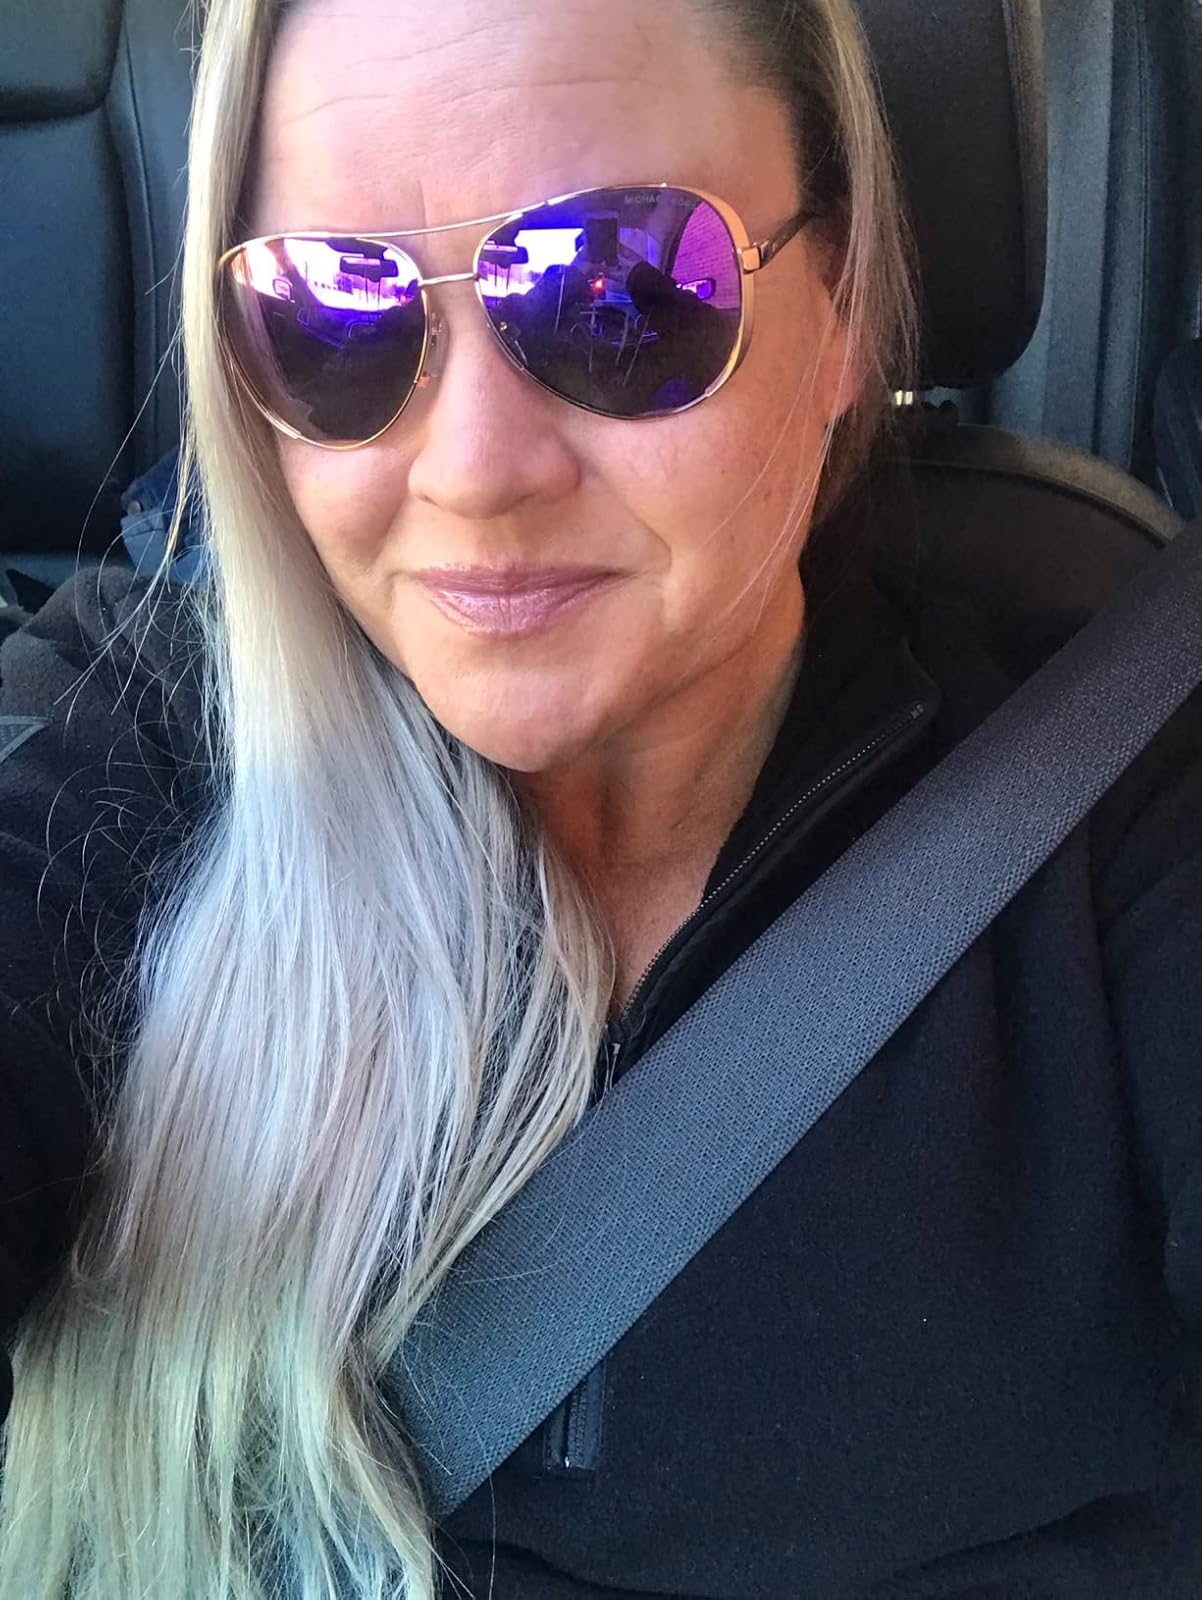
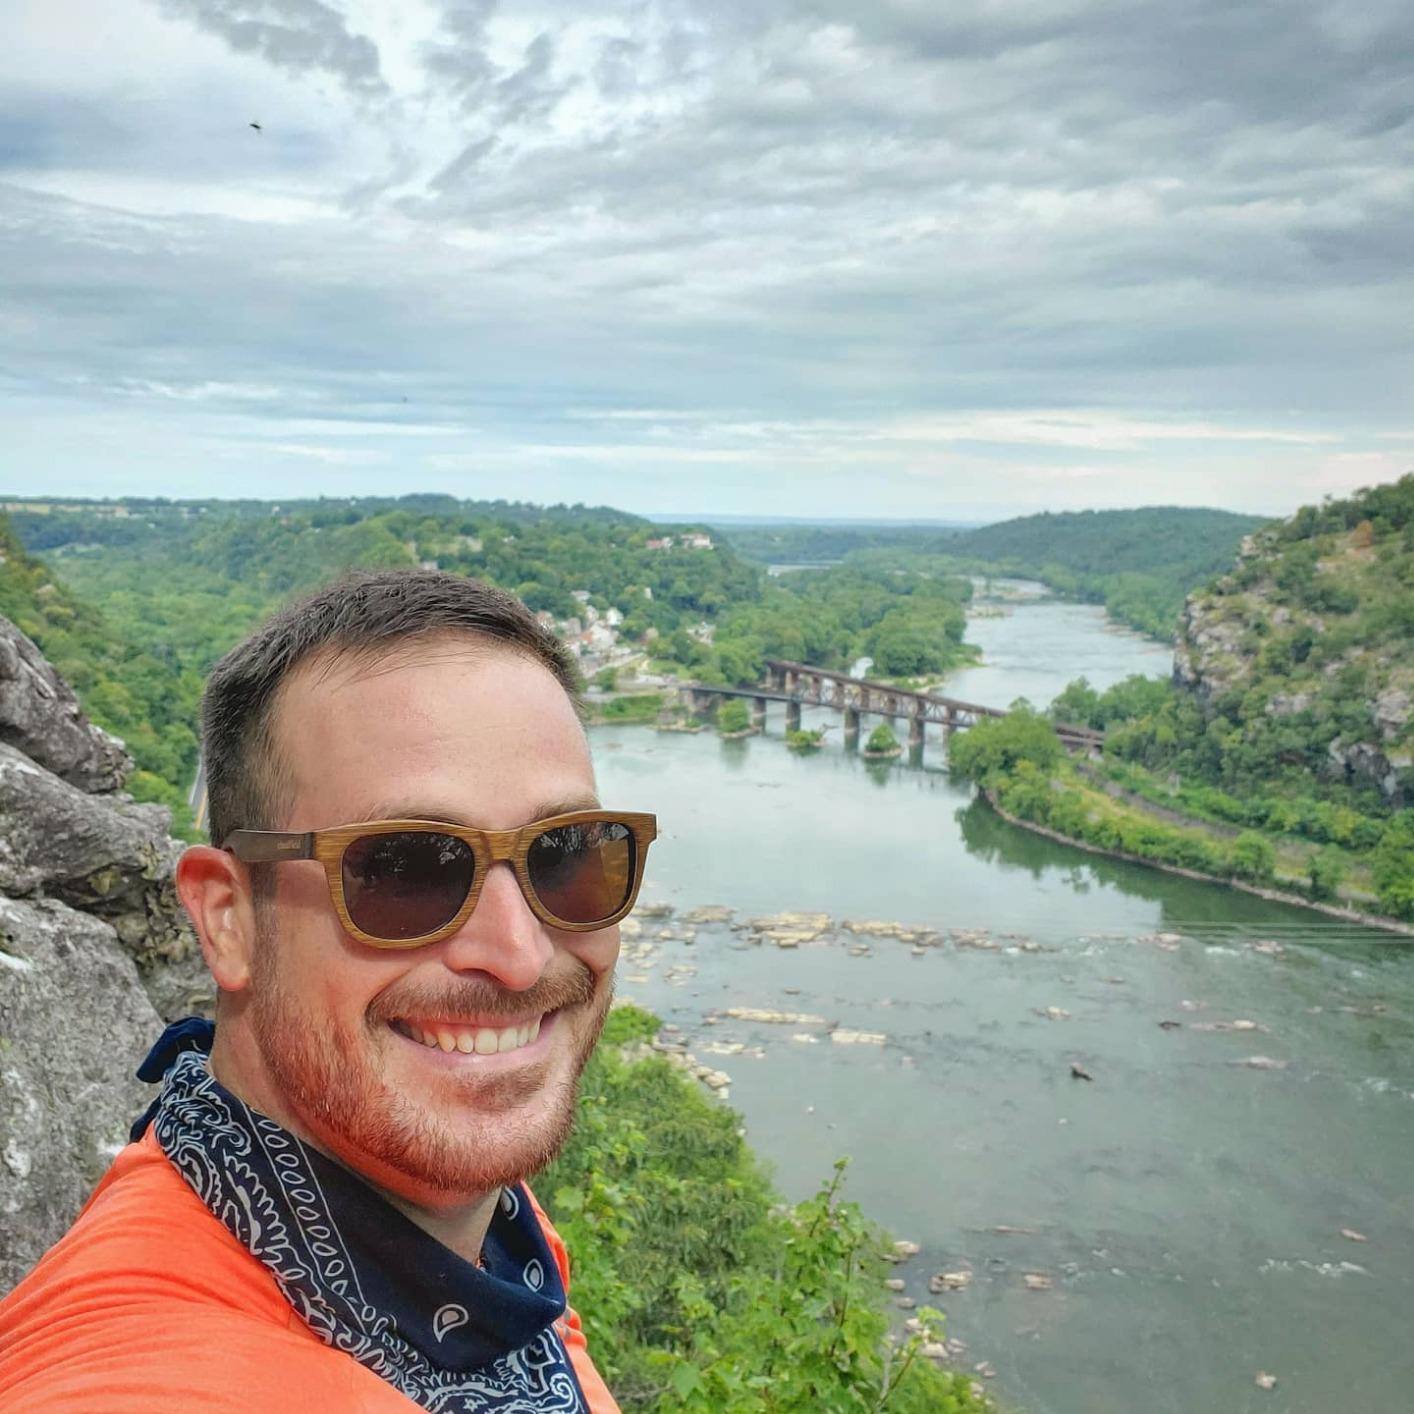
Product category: accessories_sunglasses
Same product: no